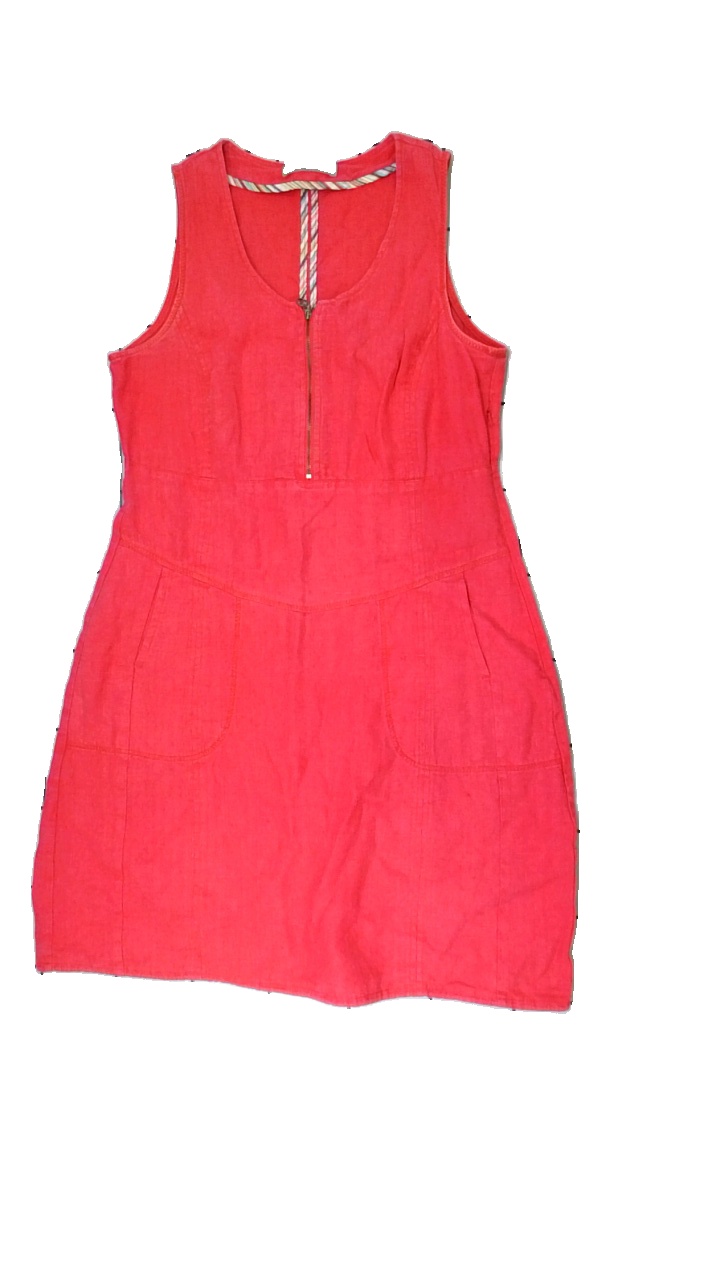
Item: Dress (Ladies)
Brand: Elton
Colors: Pink
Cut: Regular
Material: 100% cotton
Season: Summer
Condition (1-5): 4
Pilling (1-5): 4
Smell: Minor
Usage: Reuse
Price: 50-100